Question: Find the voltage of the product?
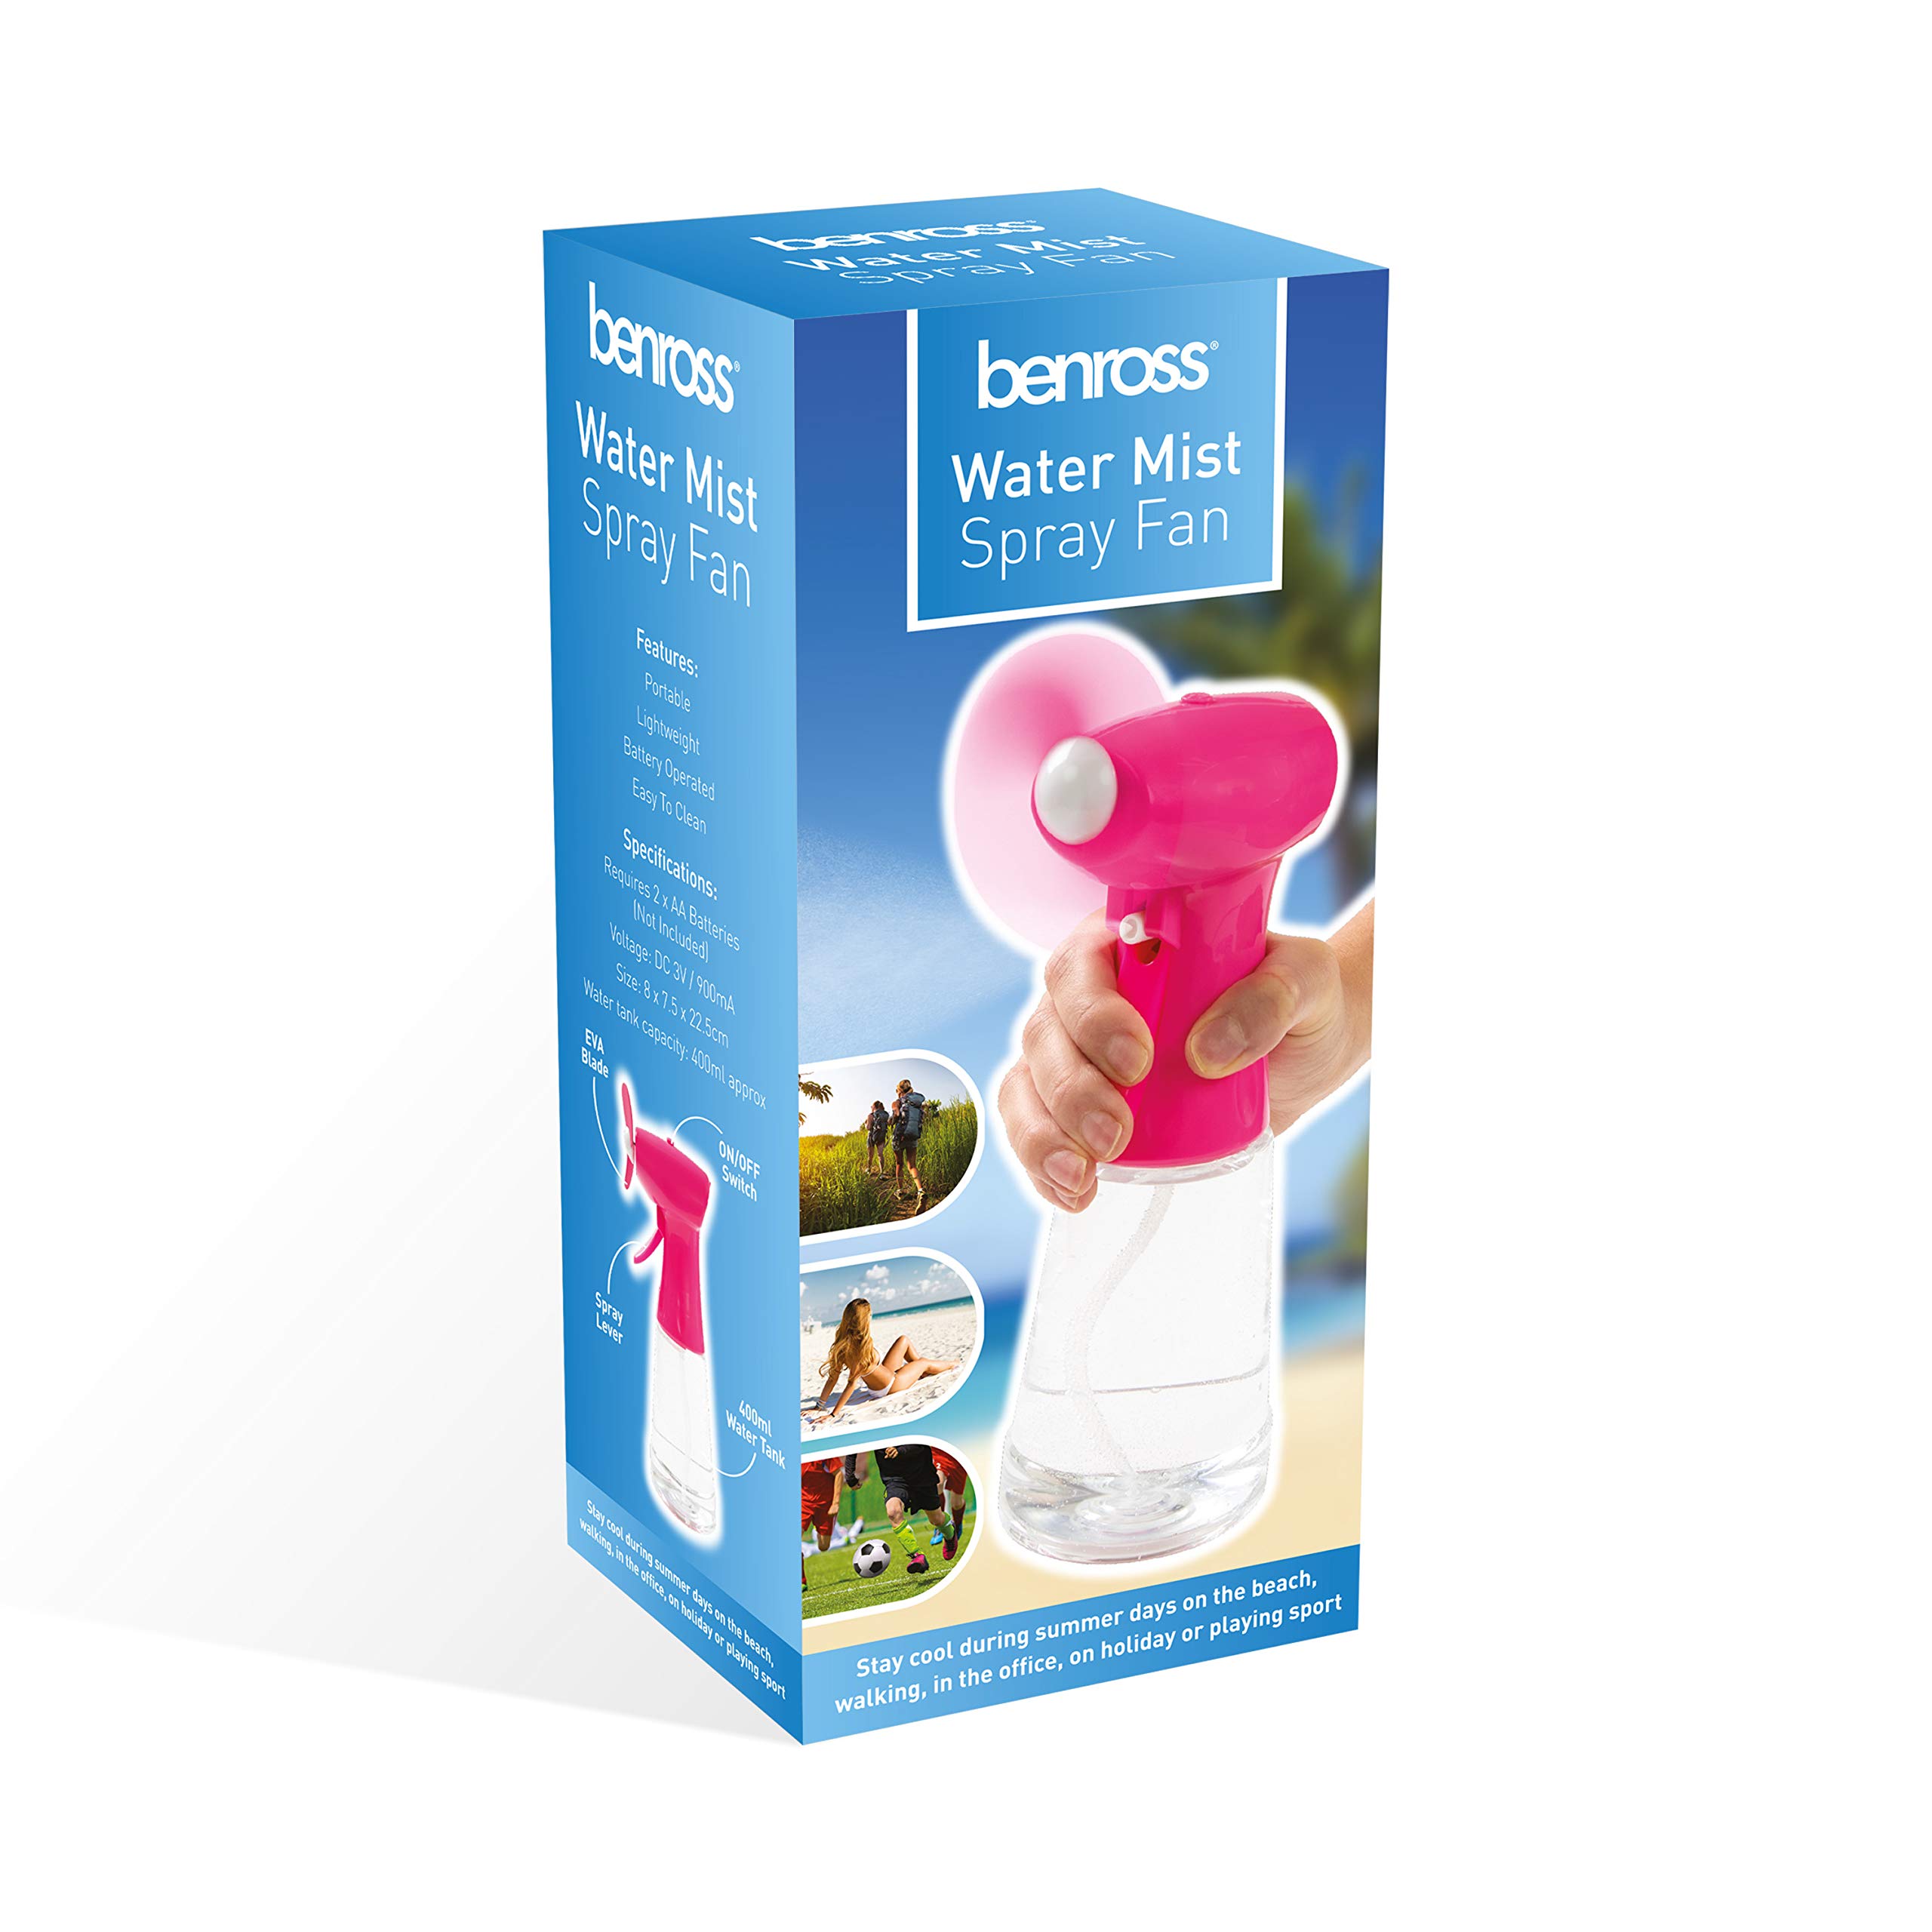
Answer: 3.0 volt